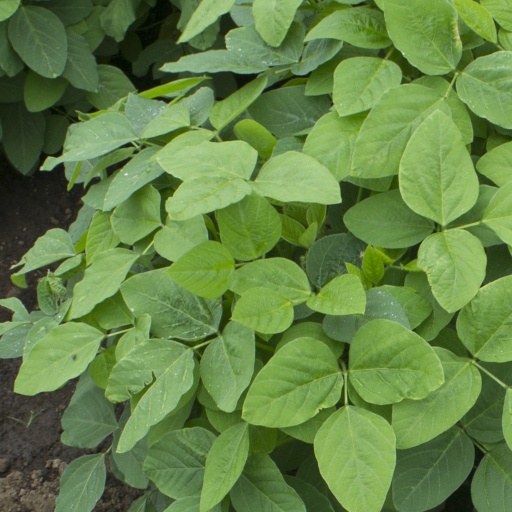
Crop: soybean